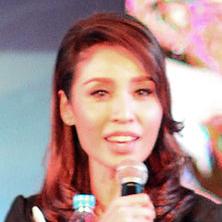
Age: 39